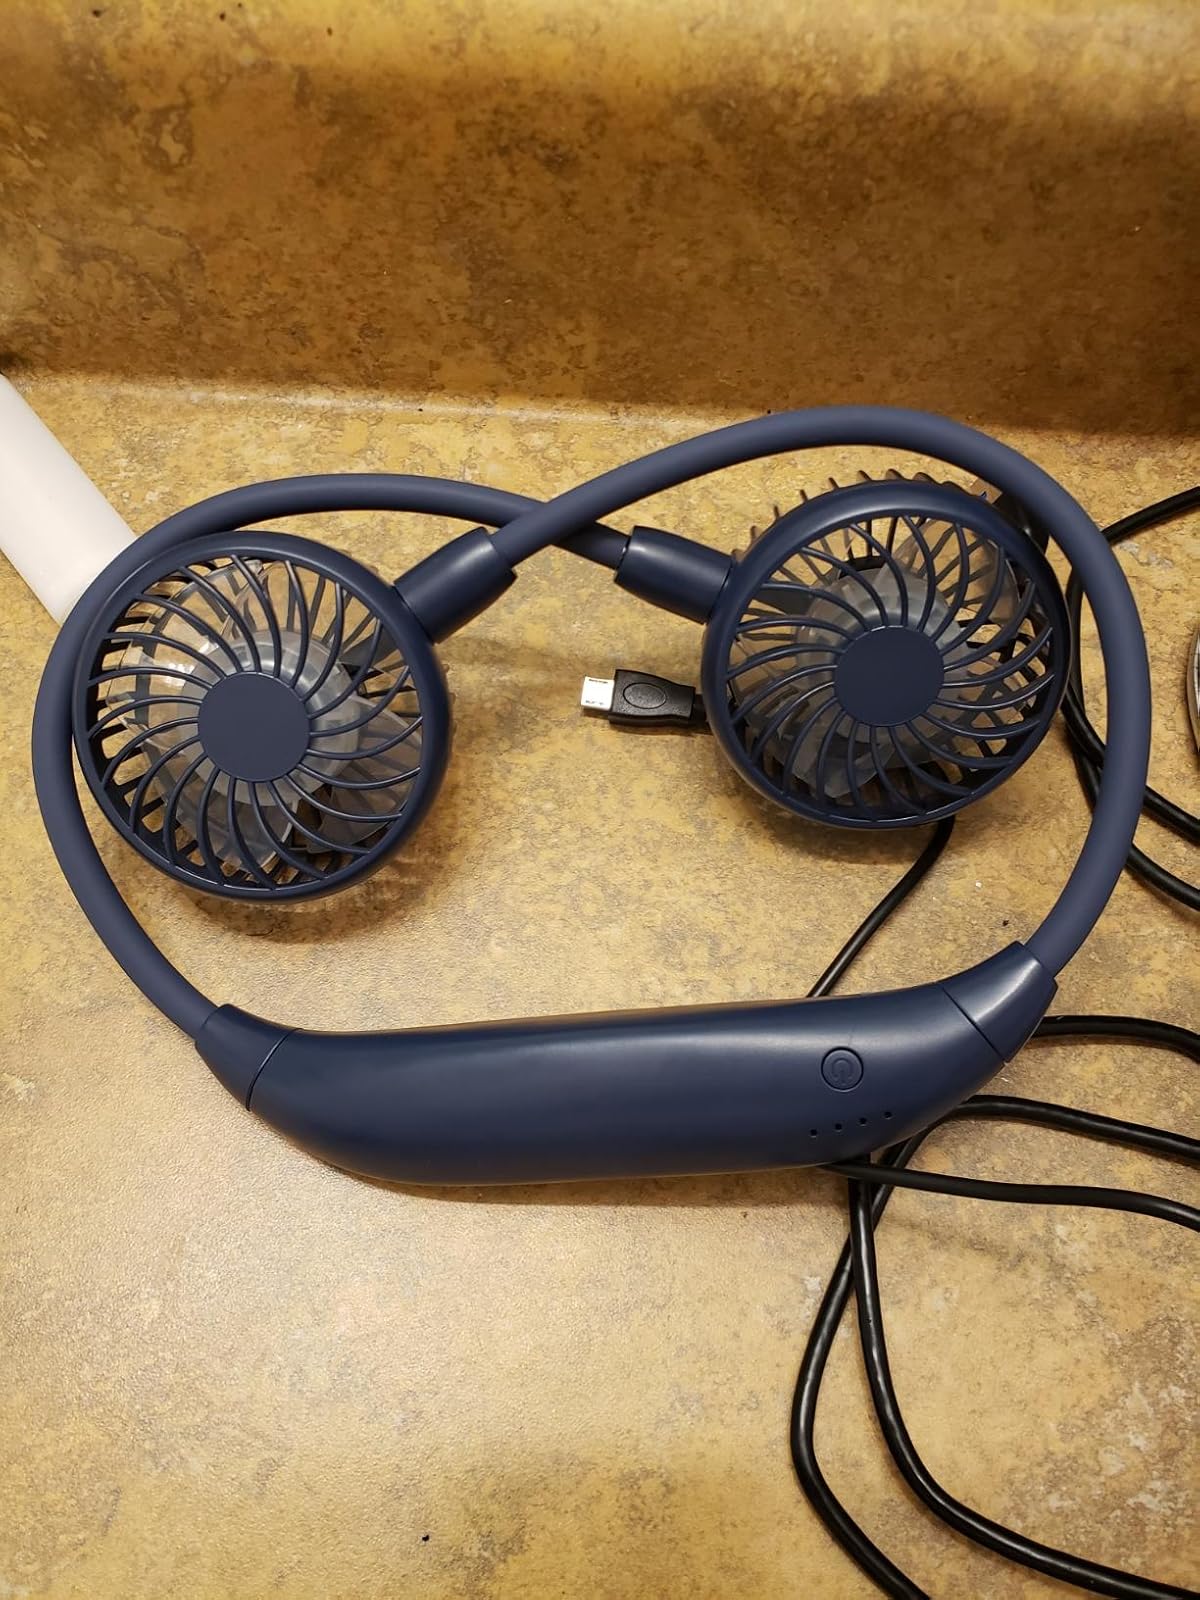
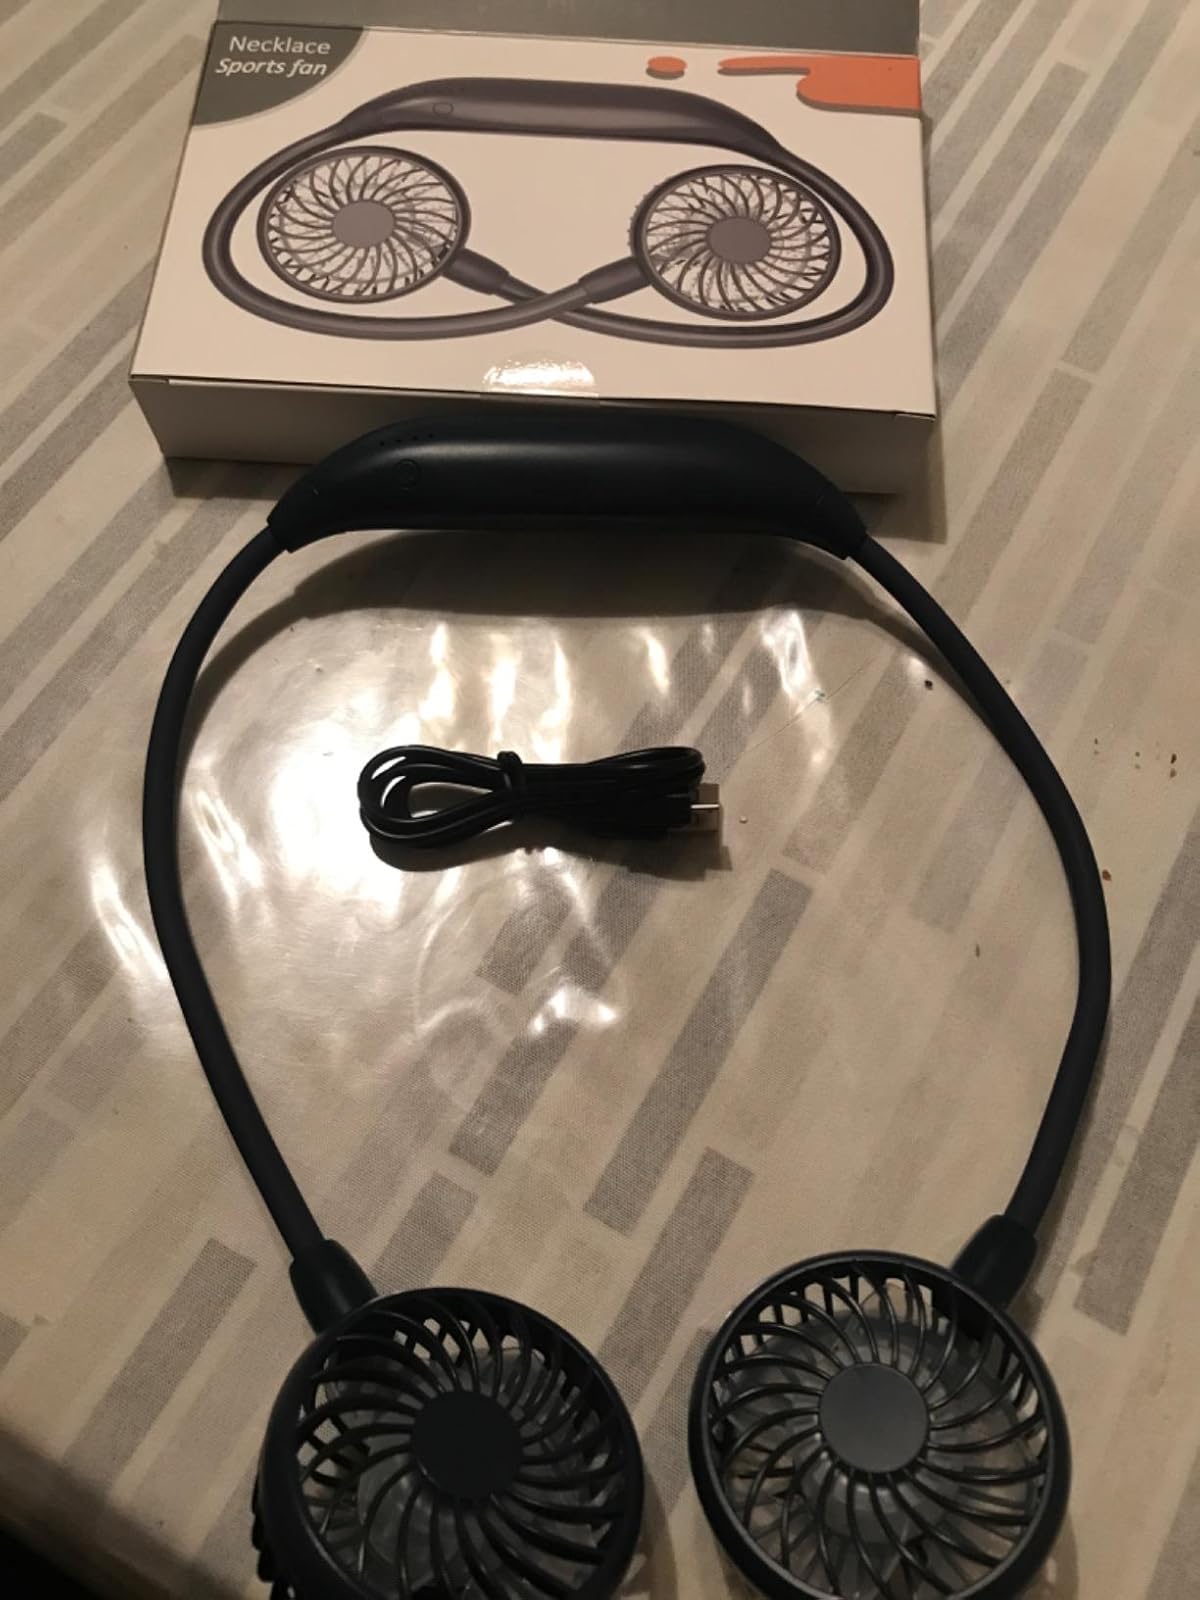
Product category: fan
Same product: yes